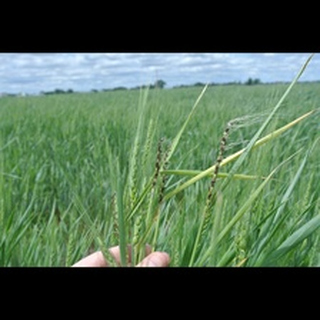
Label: wheat_smut